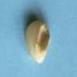
Maize quality: Good